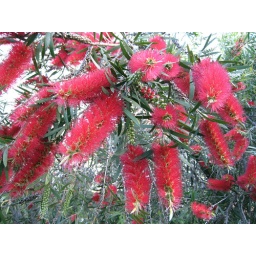
There are many bottlebrush trees in the suburb in flower now